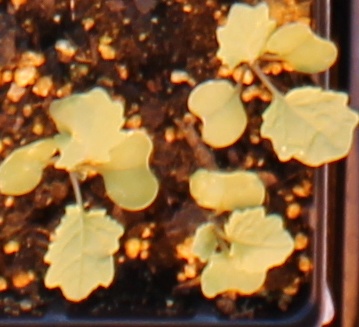
Label: Canola